Describe the emotion expressed in this image:  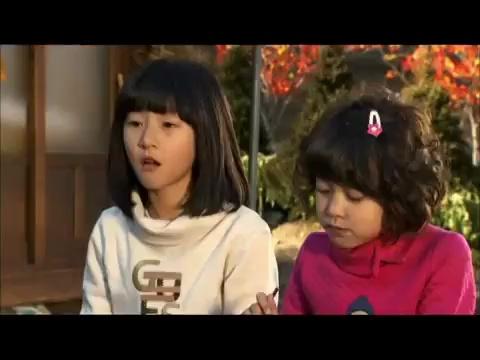
This person displays Fear, valence and arousal with low intensity.